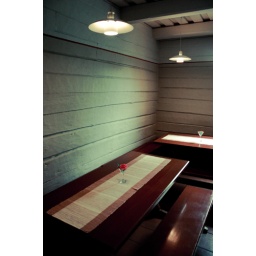
rose in a glass